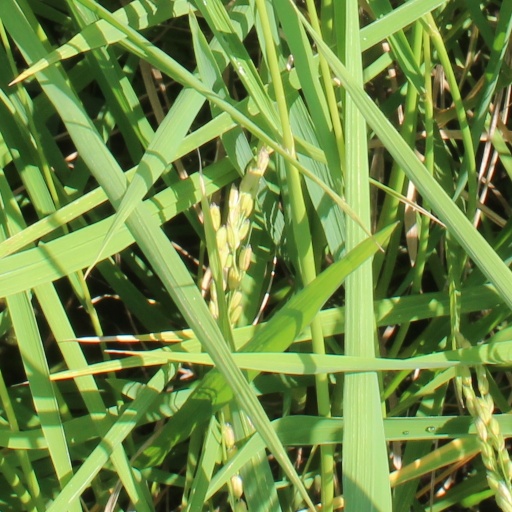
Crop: rice